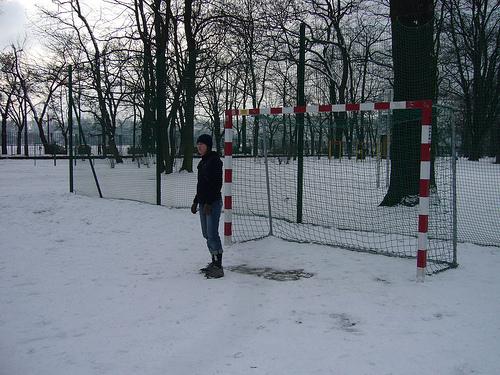
Weather: snow or frosty